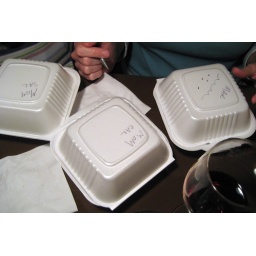
(not even included in this photo was a big box for karen's baked ziti and half a bottle of wine)